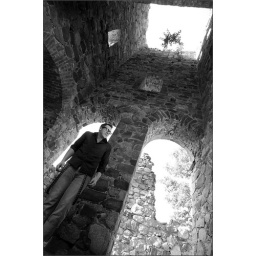
Location: Old Church in Sigtuna, SwedenStrobist info: SB900 thrugh white umbrella camera leftSB800 on floor with omnibouncer camera right